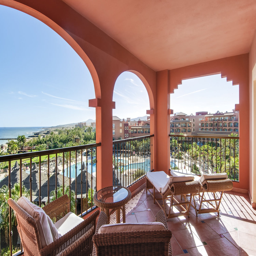
the terrace of a junior suite